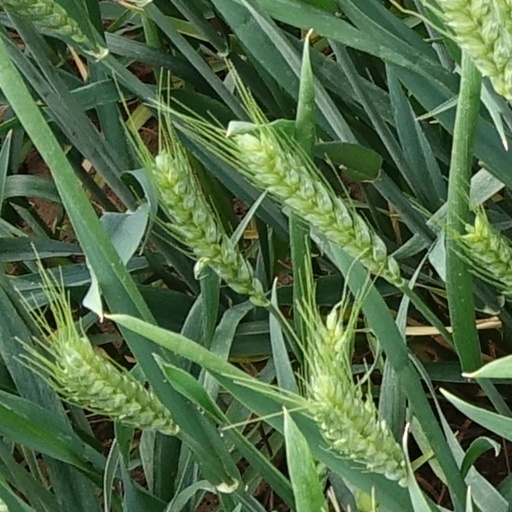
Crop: wheat